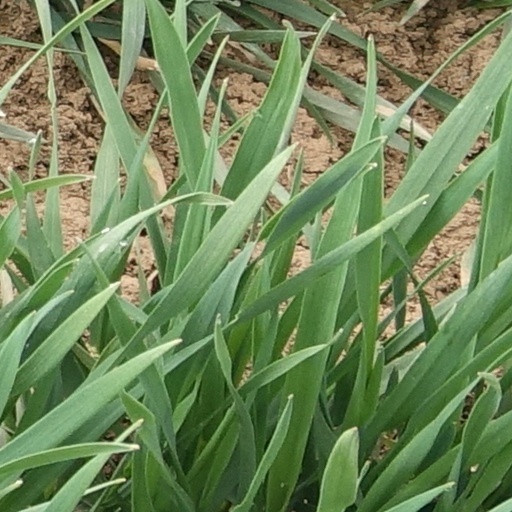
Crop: wheat